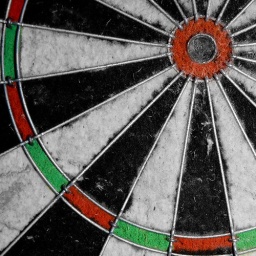
waiting in the bar for a table to open up...